Thomas Strangways (1643–1713)

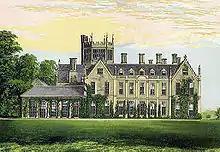
Melbury House, chromolithograph in Morris's "Country Seats", 1880

Thomas Strangways (1643–1713) of Melbury House in Melbury Sampford near Evershot, Dorset was an English landowner and Tory politician who sat in the English and British House of Commons between 1673 and 1713. As a militia colonel he was active in opposing the Monmouth rebellion. For his last nine years in Parliament, he was the longest sitting member of the House of Commons (Father of the House).